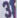
Number: 3